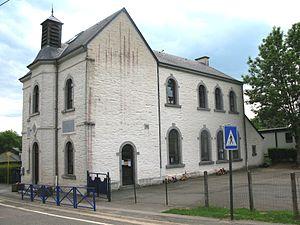
Tavigny est une section de la ville belge de Houffalize située en Région wallonne dans la province de Luxembourg.